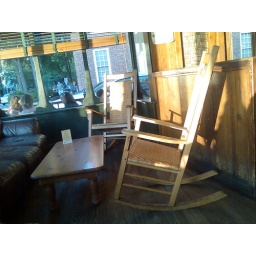
Rocking chair at Globe bar in Athens, Georgia, USA